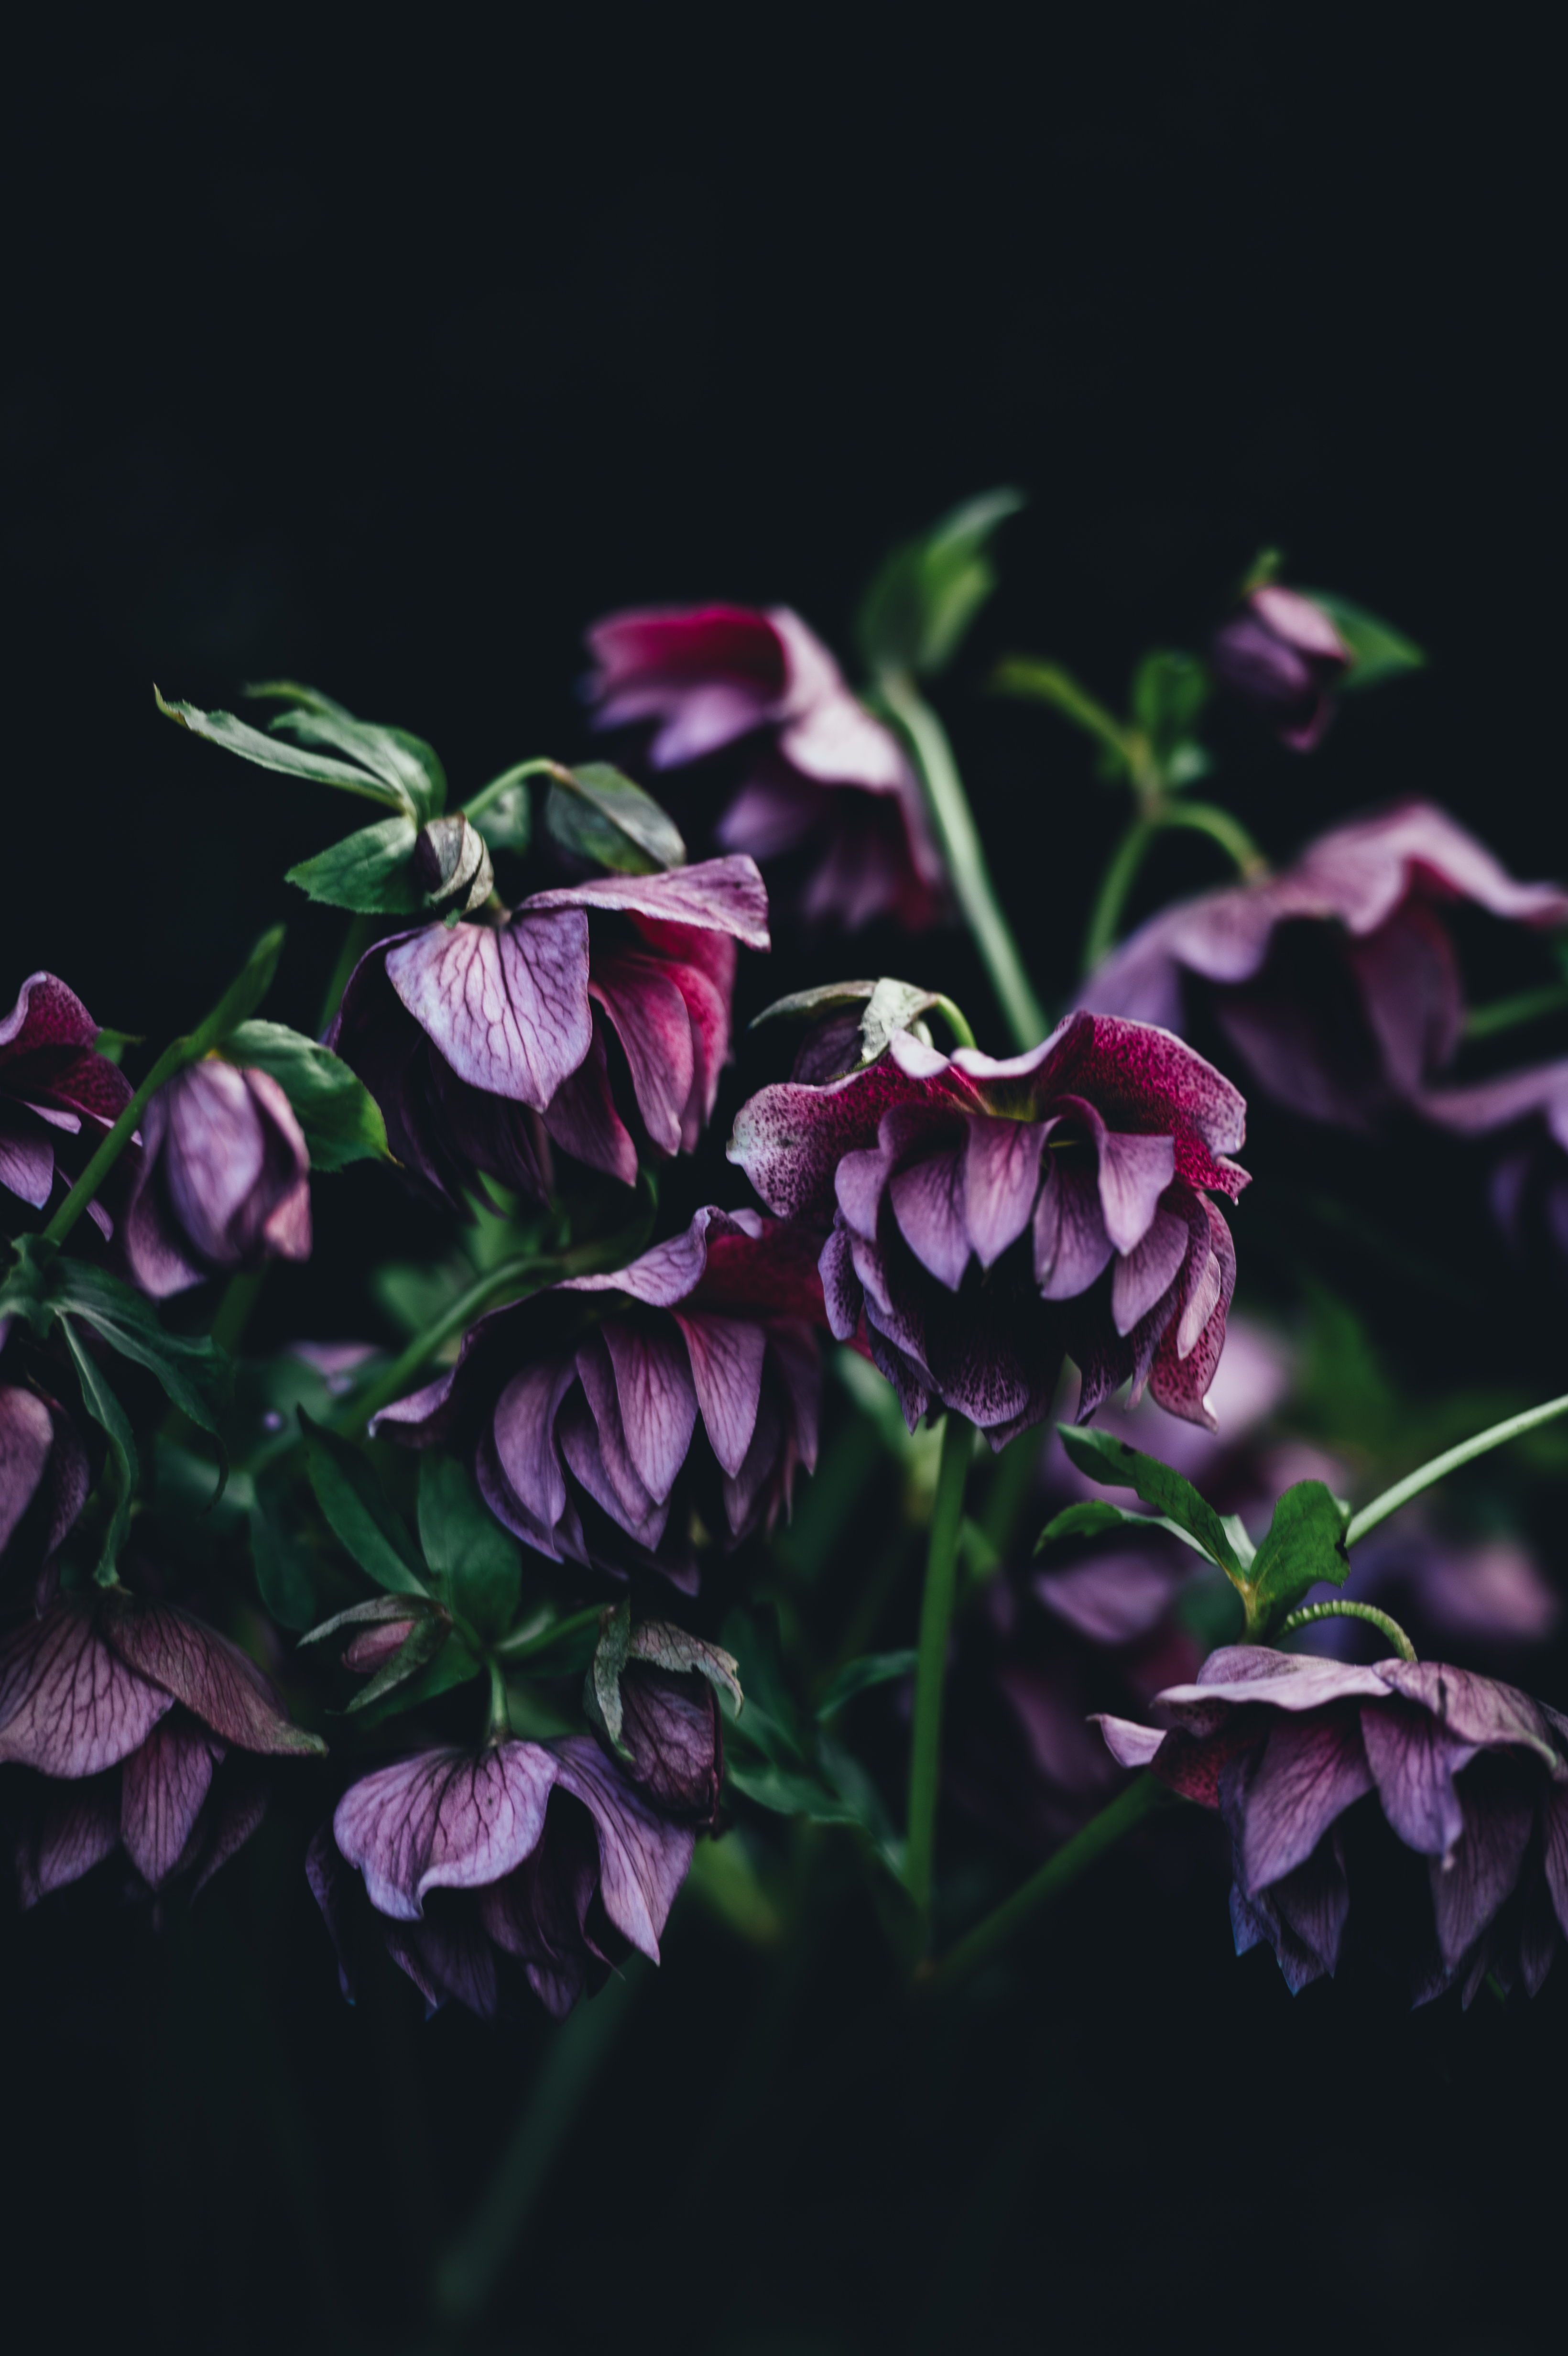
blossom, plant, stem, leaf, flower, purple, petal, green, botany, flora, wildflower, viola, macro photography, flowering plant, bellflower family, hellebore, land plant, violet family